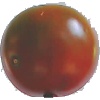
Label: Tomato Maroon 1